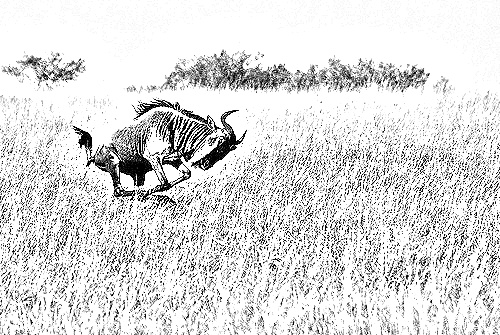
Portrait style: Sketch Portrait